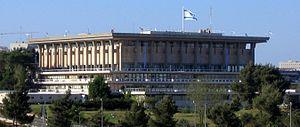
Le bâtiment de la Knesset, Jérusalem, Israël, le Jour de l'Indépendance. Photo prise depuis le sud, depuis le Musée d'Israël. עברית: הכנסת
Israël, en forme longue l'État d'Israël, est un État situé sur la côte orientale de la mer Méditerranée au Proche-Orient en Asie occidentale. Son indépendance est proclamée le 14 mai 1948, après le vote du plan de partage de la Palestine le 29 novembre 1947 par l'Organisation des Nations unies qui met fin au mandat britannique et qui prévoit la création d’un État juif et d’un État arabe. Les premières bases politiques en ce sens ont été posées lors du premier congrès mondial sioniste à Bâle en 1897 sous la direction de Theodor Herzl.
Les élections législatives israéliennes de 2020 ont lieu de manière anticipée le 2 mars 2020 en Israël pour désigner les membres de la Knesset.